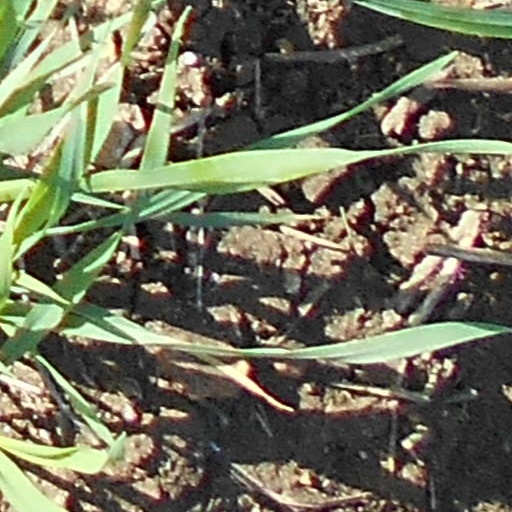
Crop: wheat